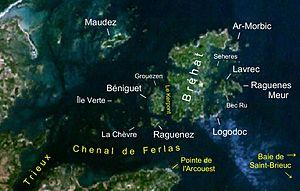
Image de satellite de l'archipel de Bréhat
Île-de-Bréhat [il də bʁea] est une commune française située dans le département des Côtes-d'Armor au nord de la pointe de l'Arcouest en Bretagne. Elle est constituée de l'archipel de Bréhat, qui doit son nom à l'île principale, dénommée Bréhat, dont le nom breton est Enez Vriad. L'Île-de-Bréhat appartient au pays historique du Goëlo.
L'archipel de Bréhat, situé dans la Manche, sur les côtes nord de la Bretagne, en Côtes-d'Armor, non loin de Paimpol et à proximité immédiate de Ploubazlanec, constitue la commune de Île-de-Bréhat, et comprend, outre l'île de Bréhat proprement dite, les îles suivantes :
L'île Verte est une petite île bretonne de l'archipel de Bréhat, au sud-ouest de l'île de Bréhat, près de l'embouchure du Trieux. Son point culminant est à 16 mètres, et elle mesure 430 m de longueur sur 200 m de large. À marée basse, l'île comporte une petite plage.